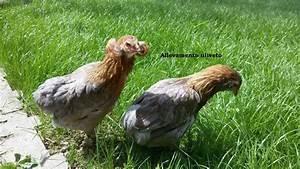
chicken